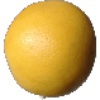
Label: Grapefruit White 1